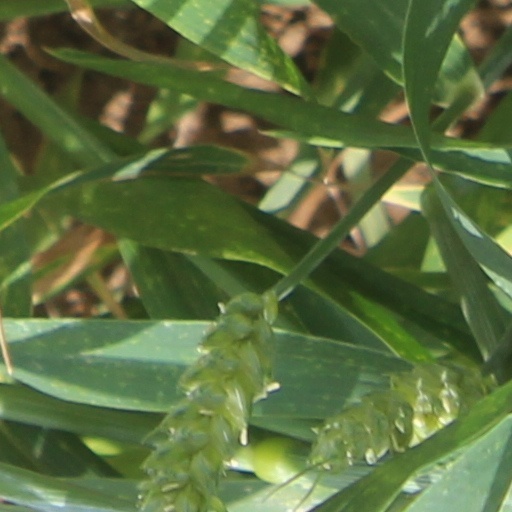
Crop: wheat